Tenka Hashimoto

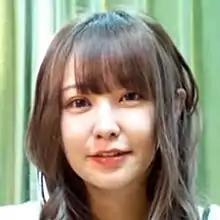

is a Japanese "Tarento". Her former stage name was . Hashimoto's father is Japanese and her mother is Chinese Hakka.